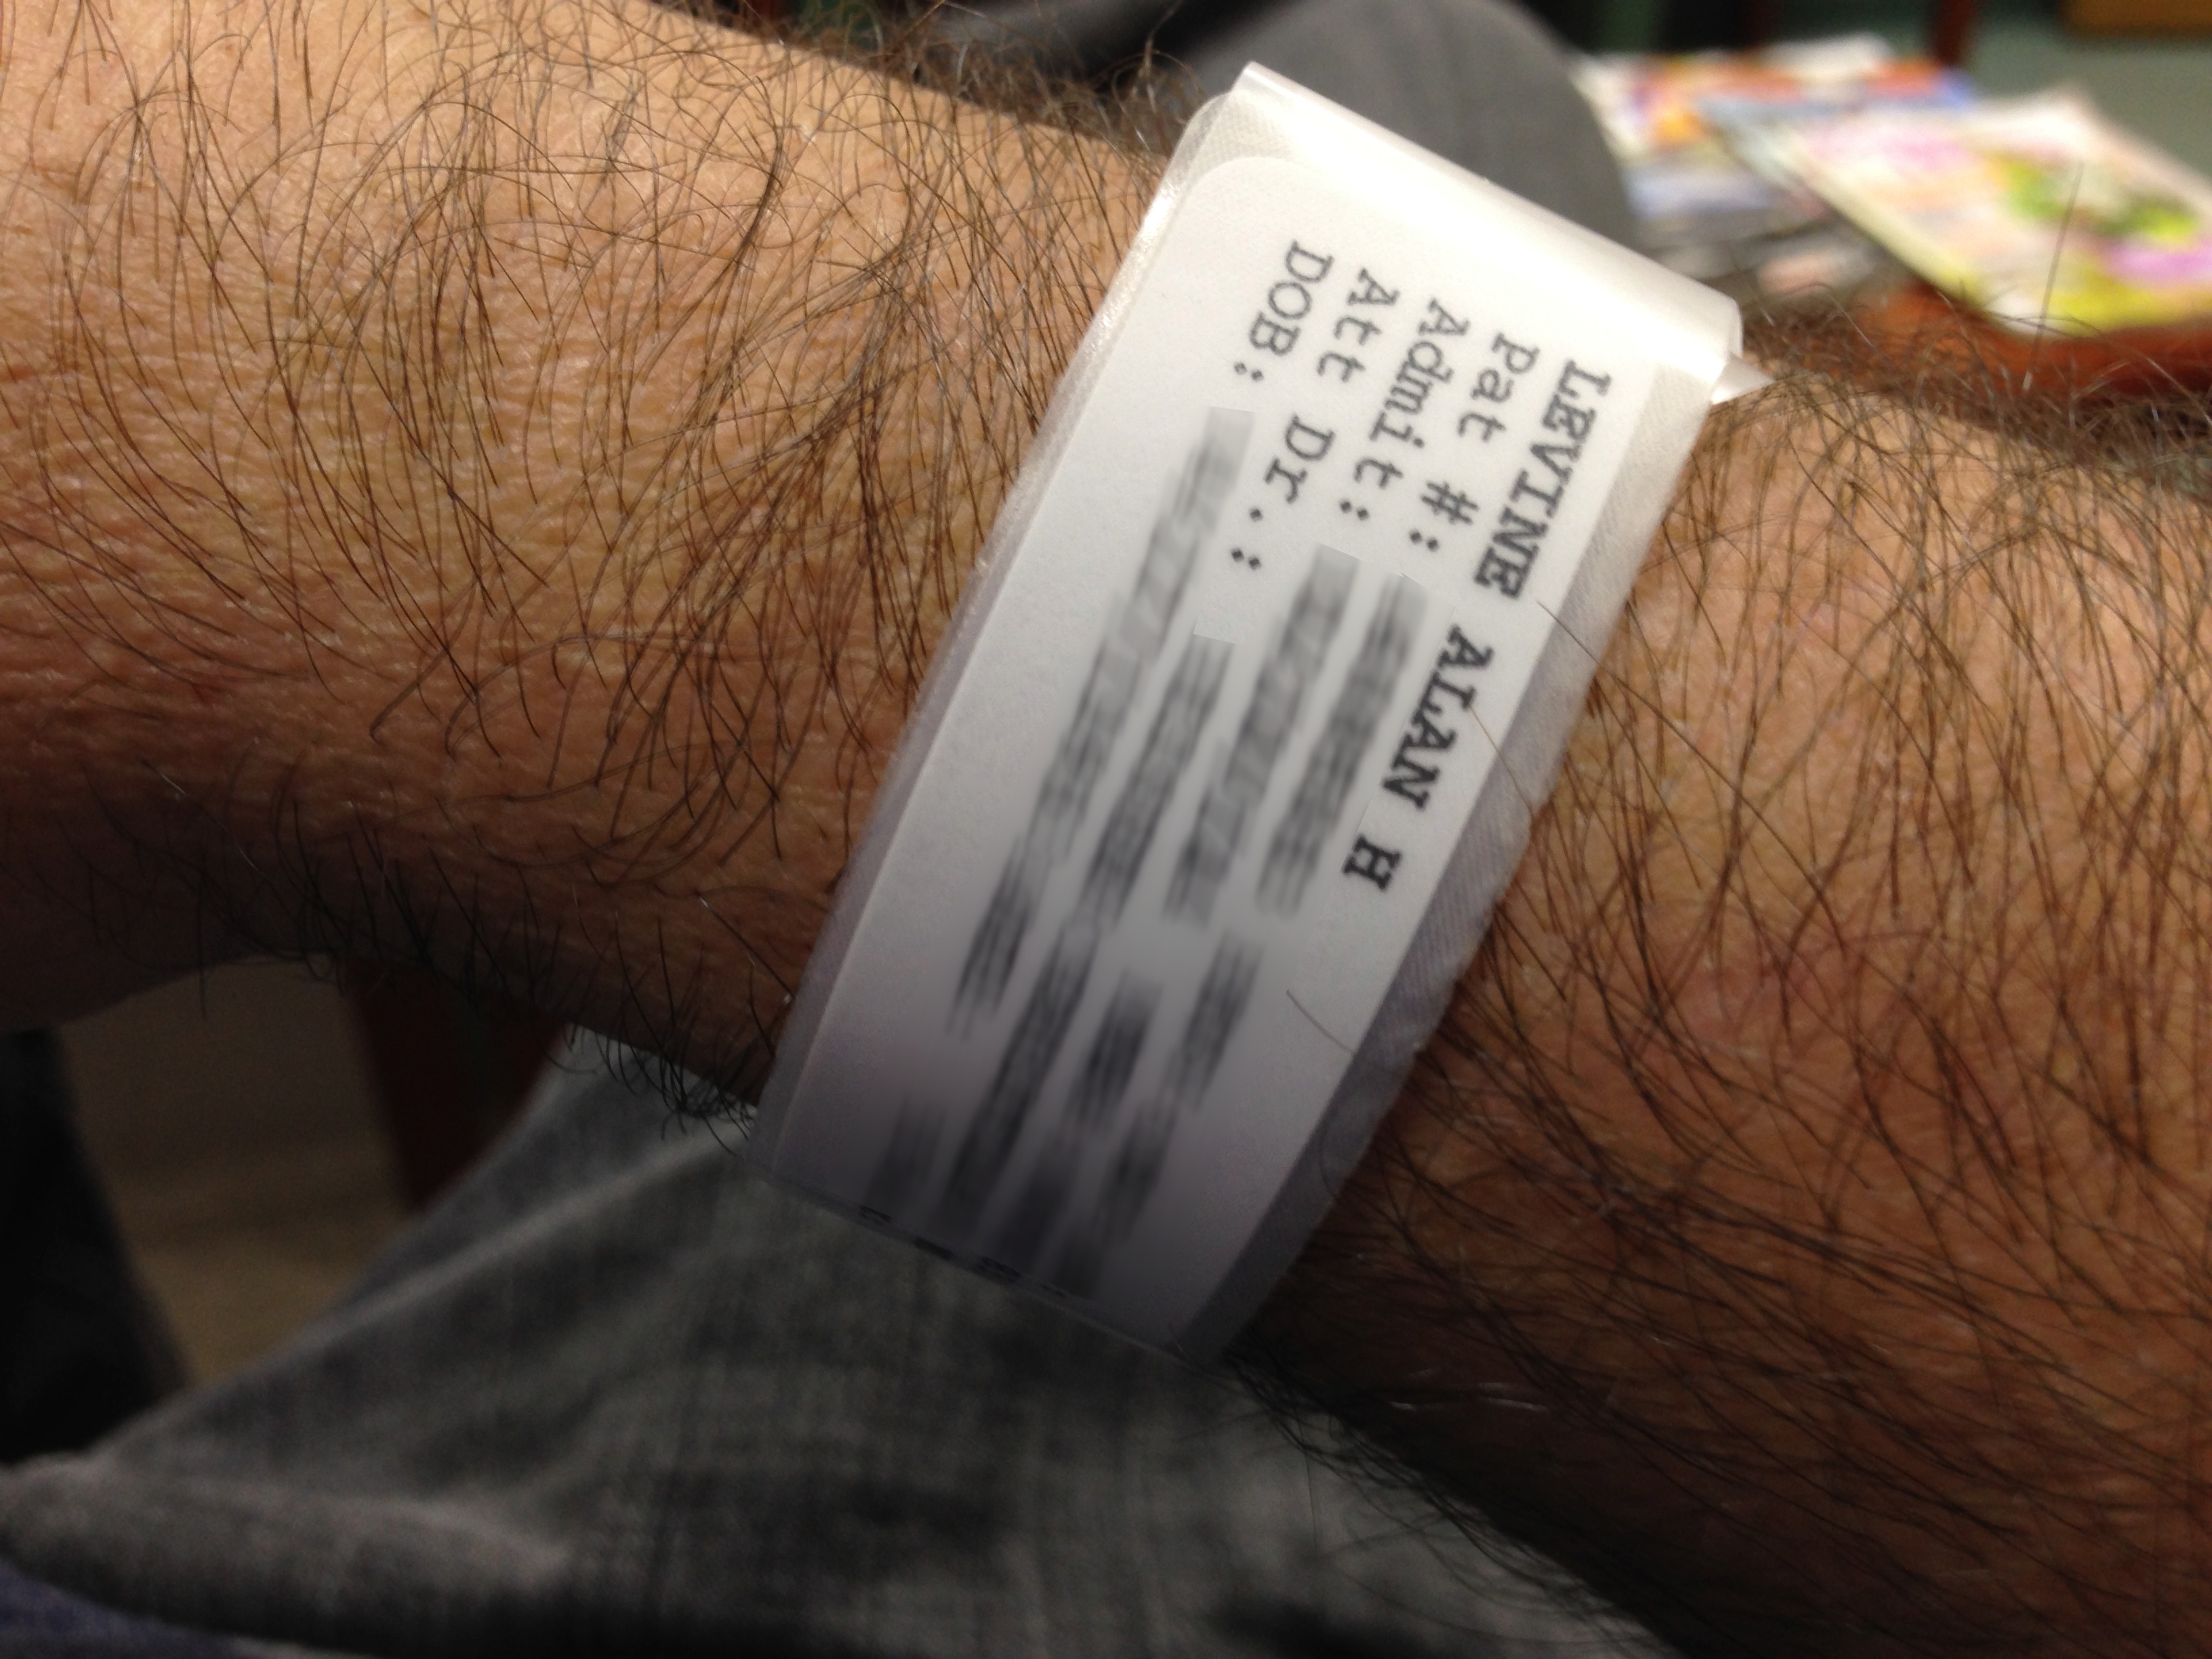
hand, arm, close up, cool image, eye, skin